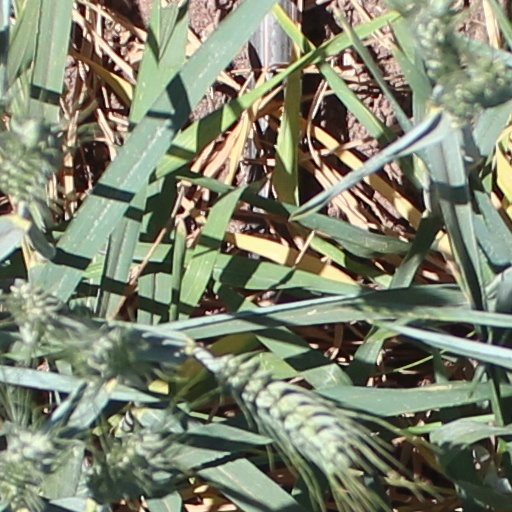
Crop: wheat